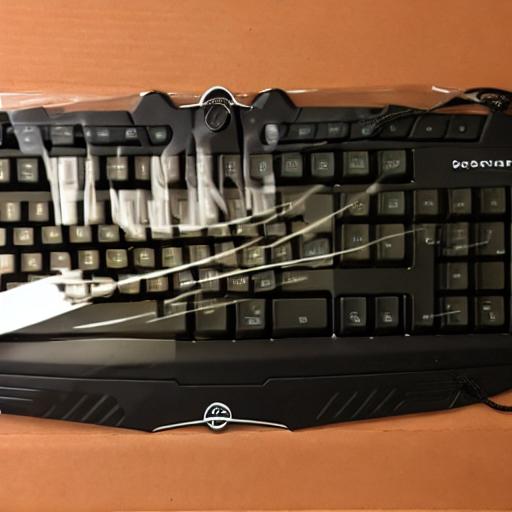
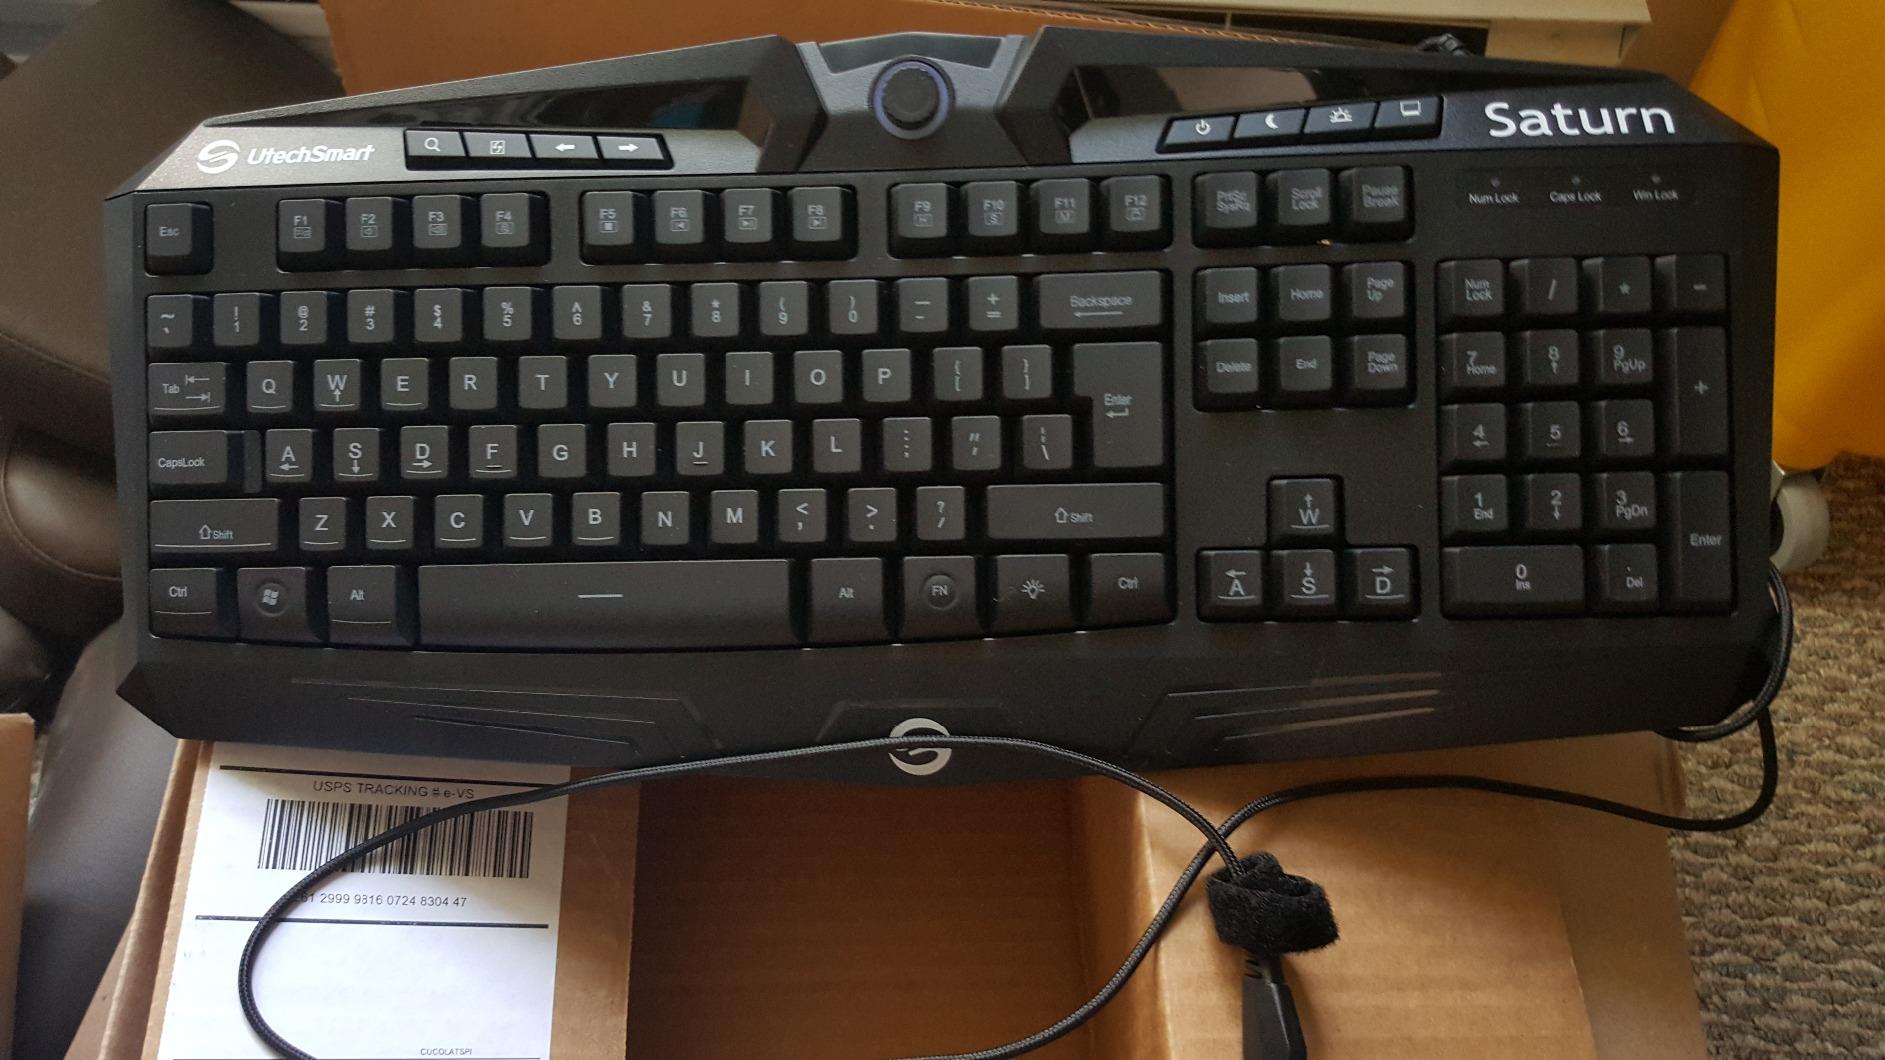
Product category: keyboard
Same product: no